Doc Savage: The Man of Bronze

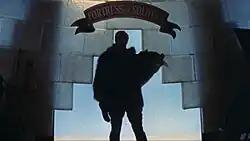
Ron Ely as Doc Savage and the Fortress of Solitude interior

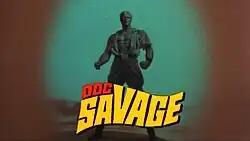
Doc Savage title logo

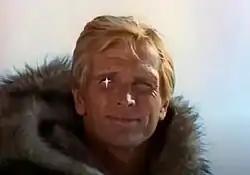
Opening scene

Pal kept the story a period tale. "We do it correctly, we don't hit it hard. We use much of the dialogue of Doc Savage, straight out of the books. It’s wonderful. A bit campy today, but it's wonderful. It's honest. It's the way they talked." Pal did not want to set it in modern times because "You couldn't believe the Doc Savage code if somebody said it today. But coming from Ron Ely, and this proves what a great actor he is, you say: "I don't believe what he says, but I’m with him!" It shifts you back to a time when heroes were heroes and men were men. You can't help but be inspired by it."